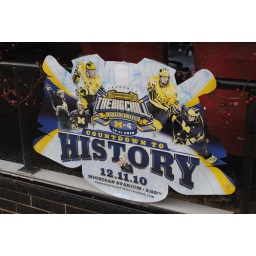
sign in a restaurant window